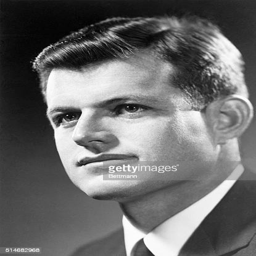
a portrait of politician during his first campaign for governmental body